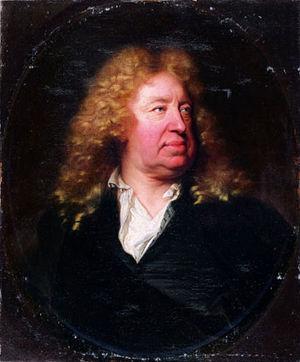
Le portrait d'Everhard Jabach par Hyacinthe Rigaud a été élaboré vers 1688, date à laquelle on en conserve les premières traces écrites dans les livres de comptes de Hyacinthe Rigaud.